Whitefield, Greater Manchester

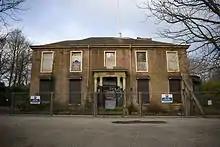
Dilapidated former Whitefield Town Hall

Whitefield was in 1853 a part of the township of Pilkington, in the parish of Prestwich-cum-Oldham. Pilkington ceased to be a township in 1894 and at the same time part of the old boundary of Whitefield was absorbed by Radcliffe. The realignment of the boundary with Radcliffe was due to the location of the Whitefield sewage works, which lying between Hillock and Parr Lane were in the wrong place to serve the Stand Lane area. Whitefield had gained a local board in 1866, but after the dissolution of Pilkington township in 1894, Whitefield became an urban district with two wards, in the administrative county of Lancashire.